Yoshihiro Murai

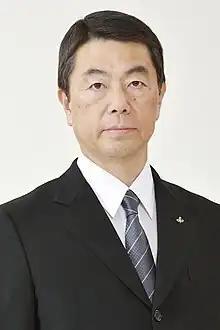

is a Japanese politician who has served as governor of Miyagi Prefecture since 2005. A native of Toyonaka, Osaka and a former officer in the Japan Ground Self-Defense Force, he was first elected governor in 2005 after serving in the Miyagi Prefectural Assembly since 1995.